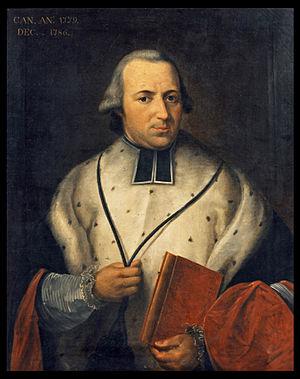
Chanoine de Soignies
Soignies est une ville francophone de Belgique, située en Région wallonne, chef-lieu d'arrondissement en province de Hainaut. La ville de Soignies est une cité millénaire fondée au VIIᵉ siècle par Vincent Madelgaire. L'entité de Soignies est composée depuis la fusion des communes en 1977 des villages d'Horrues, de Naast, de Thieusies, de Casteau, de Neufvilles et de Chaussée-Notre-Dame-Louvignies. Soignies est considérée comme le centre européen de la pierre de taille.